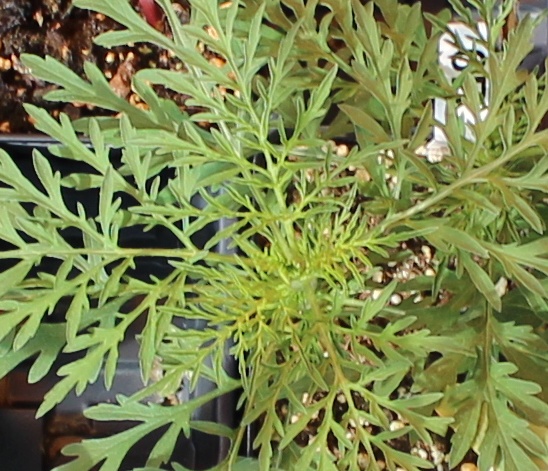
Label: Ragweed